Visayans

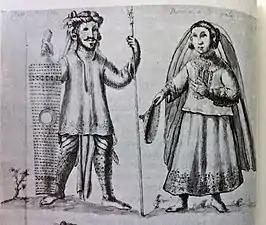
Part of the "principalia" in the very early Spanish colonial period, wearing richly-embroidered pre-hispanic Visayan clothing typical of the kadatuan caste. Note that the "datu" only wears a bahag under a long cotton tunic, with clearly seen tattooed legs and face. He is accompanied by a "binukot" or local princess with golden bangles. Depicted in "Historia de las Islas e Indios de Bisayas" (1668) by Francisco Ignacio Alcina.

The 16th century marks the beginning of the Christianization of the Visayan people, with the baptism of Rajah Humabon and about 800 native Cebuanos. The Christianization of the Visayans and Filipinos in general, is commemorated by the Ati-Atihan Festival of Aklan, the Dinagyang Festival of Iloilo, and the Sinulog festival the feast of the Santo Niño de Cebu (Holy Child of Cebu), the brown-skinned depiction of the Child Jesus given by Magellan to Rajah Humabon's wife, Hara Amihan (baptized as Queen Juana). By the 17th century, Visayans already took part in religious missions. In 1672, Pedro Calungsod, a teenage indigenous Visayan catechist and Diego Luis de San Vitores, a Spanish friar, were both martyred in Guam during their mission to preach Christianity to the Chamorro people.